Oyster Bay History Walk

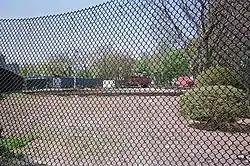
Turntable, beyond chain-link fence

Oyster Bay is one of the few remaining stations with an original turntable. It was built in 1902 to replace a smaller one that had been moved to Oyster Bay from Locust Valley at the time of the extending the line. The Turntable is listed by the National Register of Historic Places.